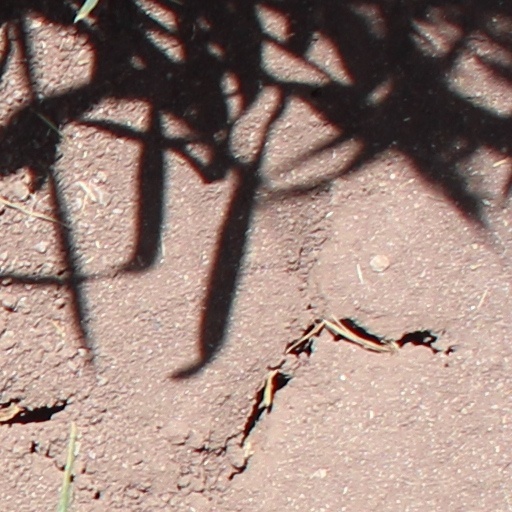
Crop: wheat